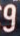
Number: 9